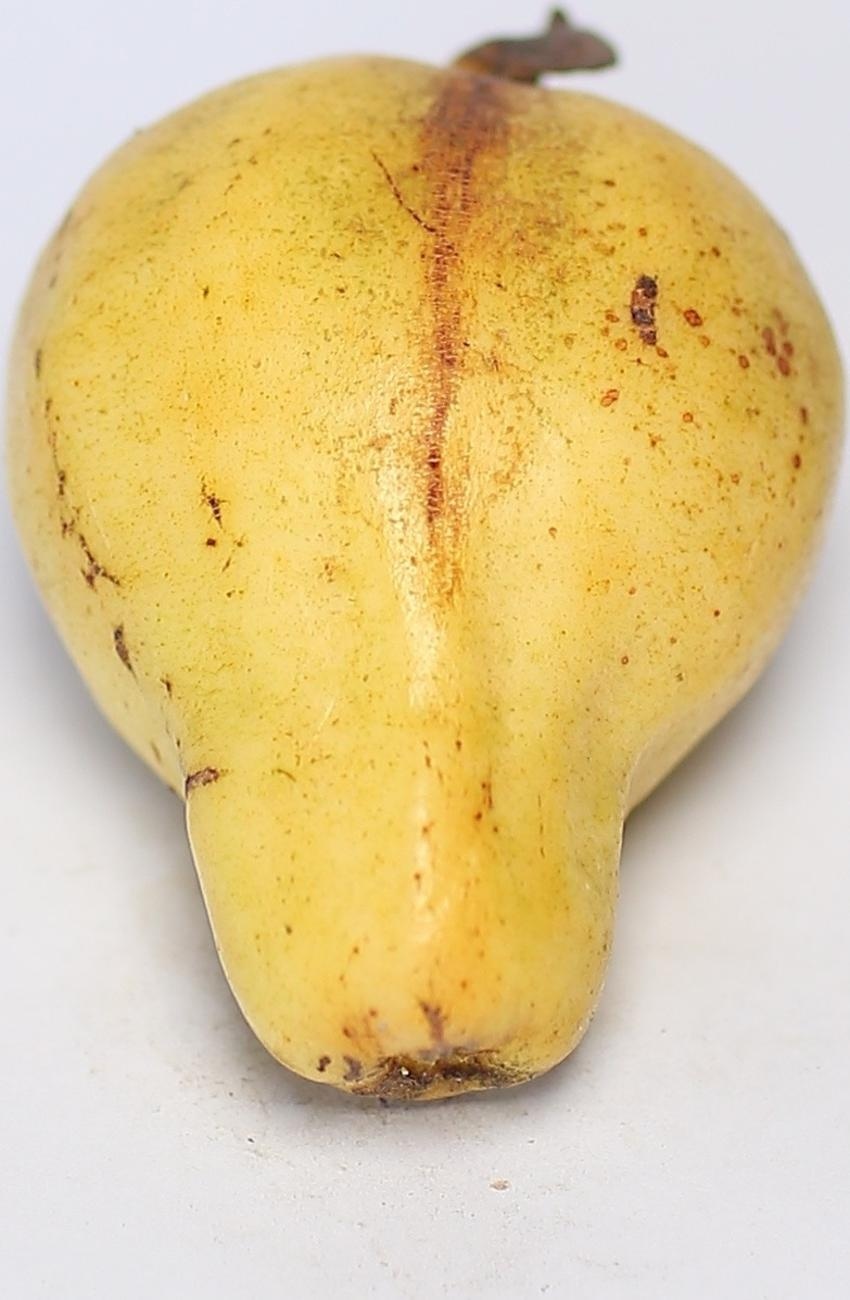
Maturity: ripe
Variety: local-sindhi